Orkuveita Reykjavíkur

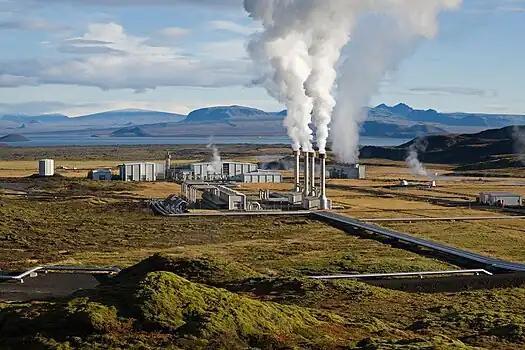

Orkuveita Reykjavíkur owns and operates the Nesjavellir and Hellisheiði geothermal power stations. The plants are cogeneration plants (CHP) provide both electricity and hot water to industries and households in the Reykjavík capital area. 99% of housing in this area is heated with hot water provided by geothermal sources. Both plants are situated in the Hengill region; an active volcanic ridge.